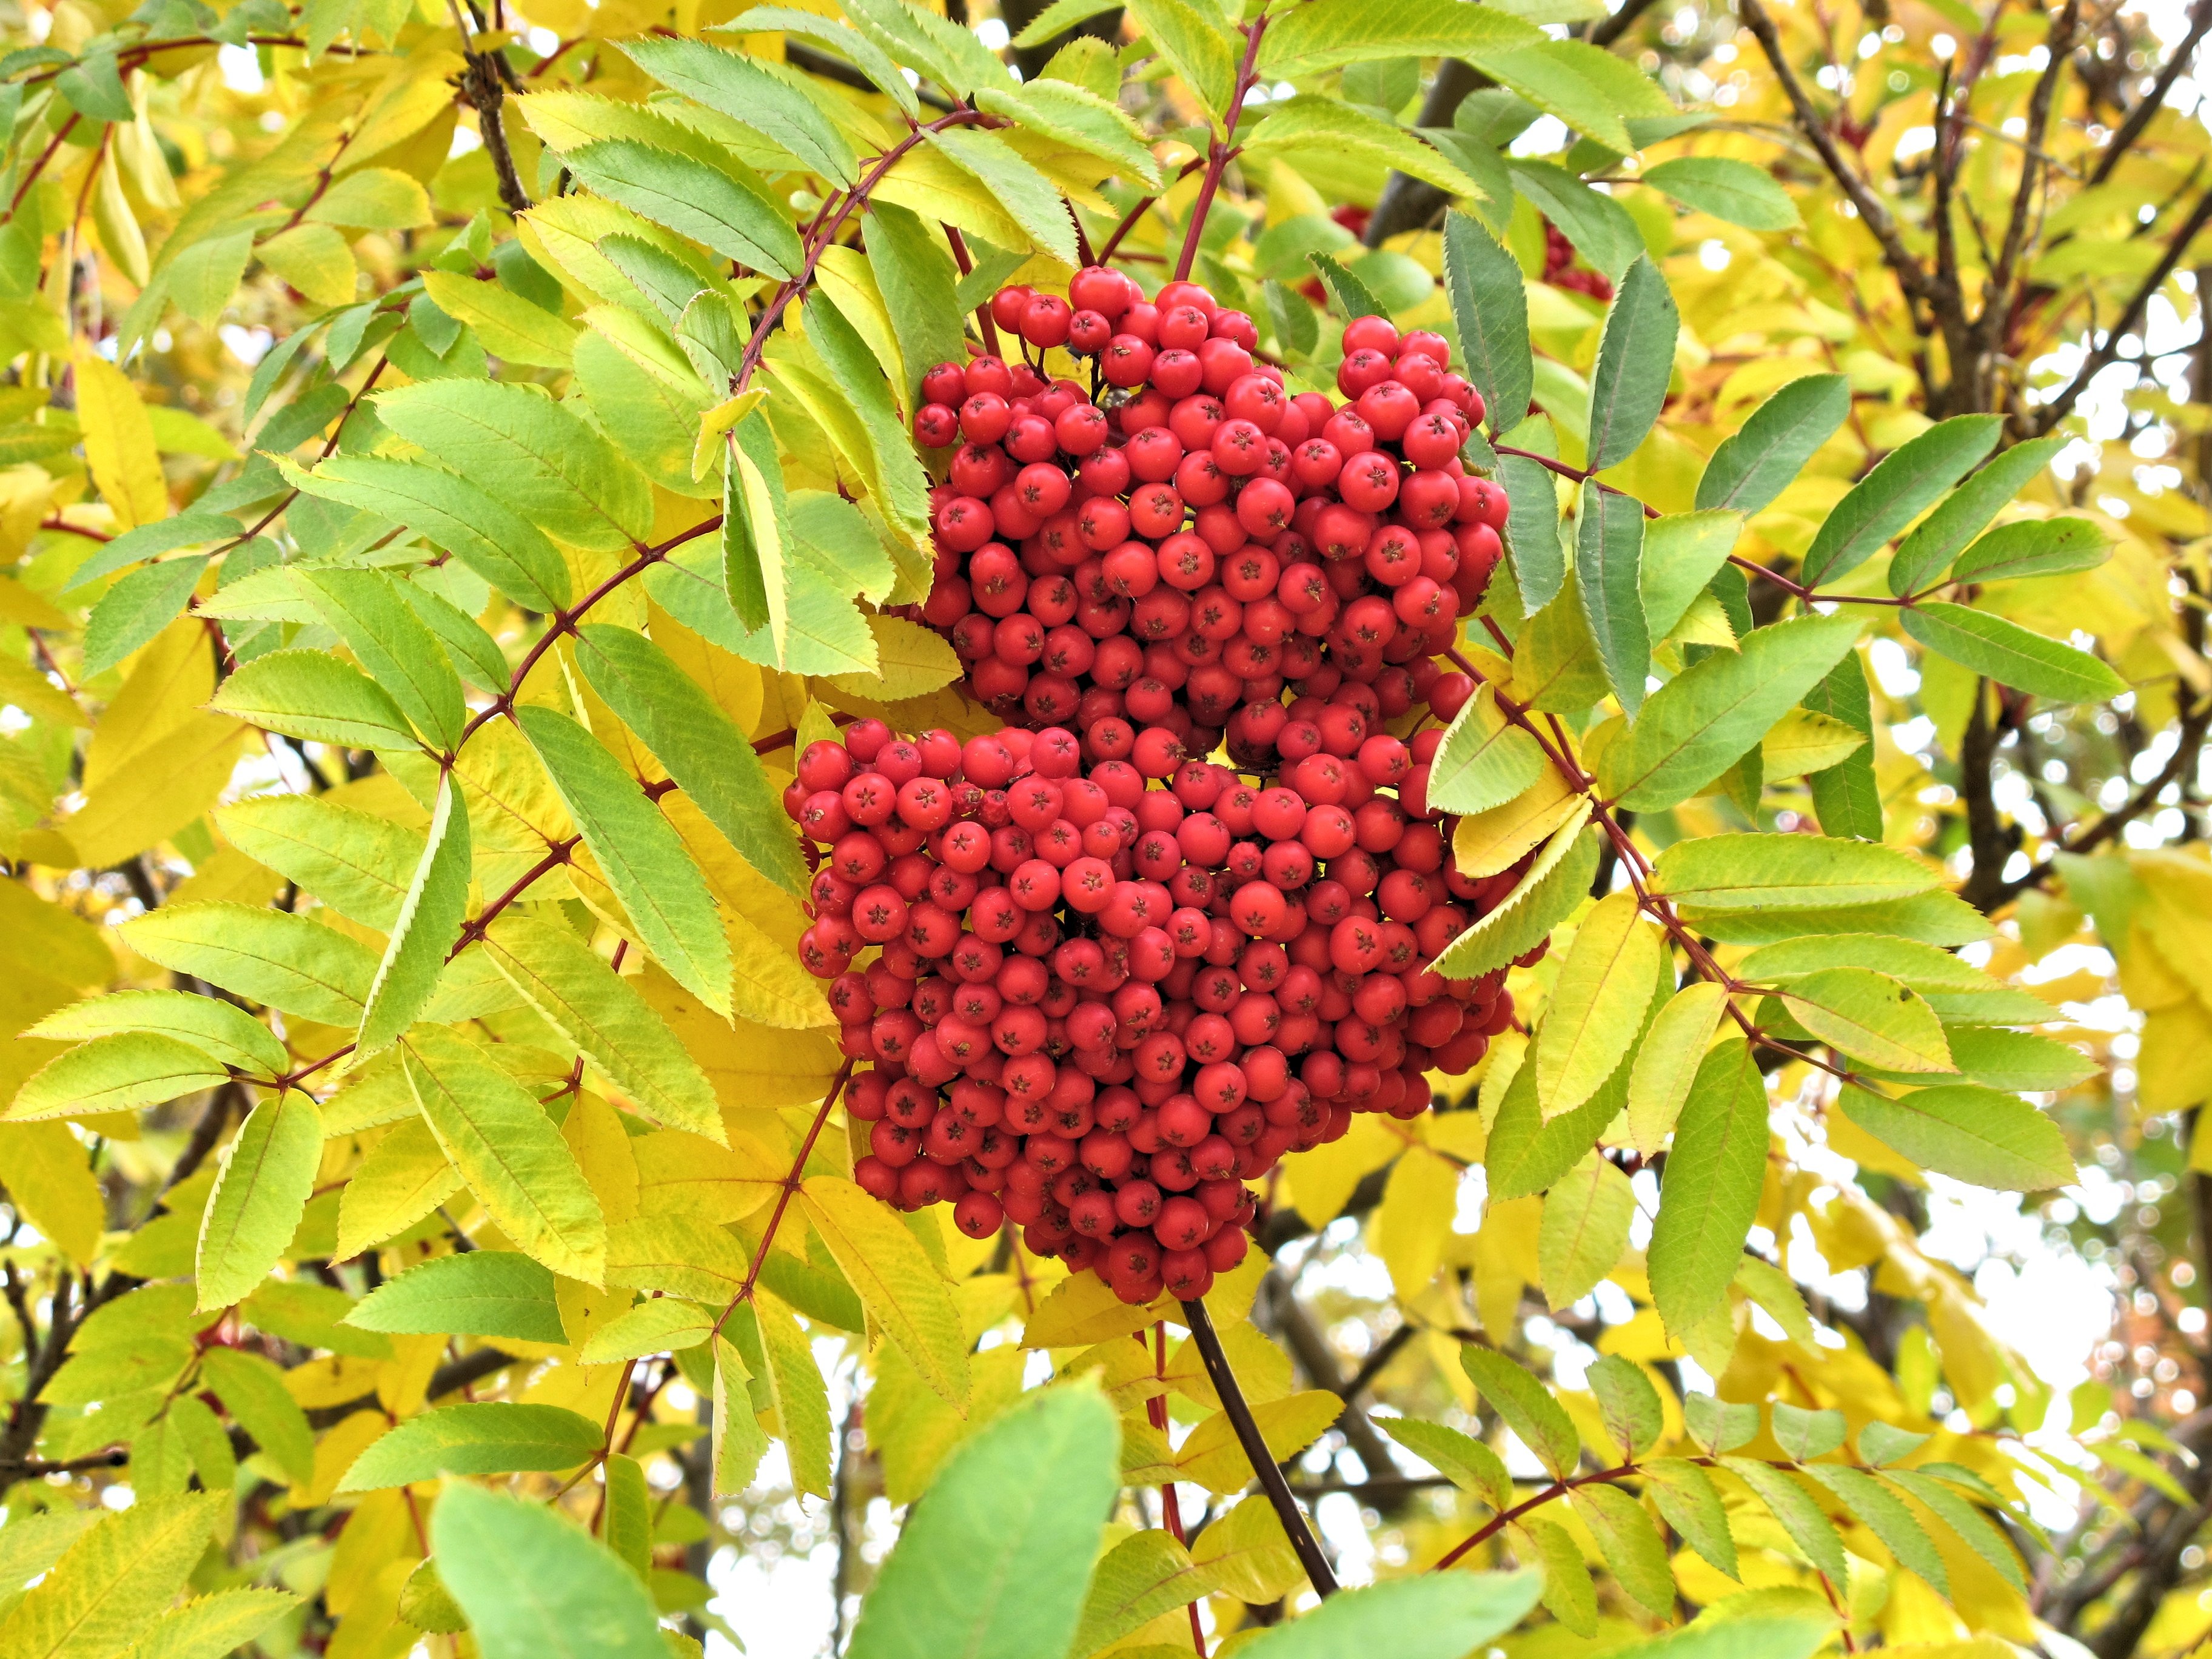
tree, nature, branch, plant, fruit, flower, food, produce, evergreen, outdoors, september, shrub, calgary, rowan, alberta, sorbus, flowering plant, woody plant, land plant, schisandra, red berry tree